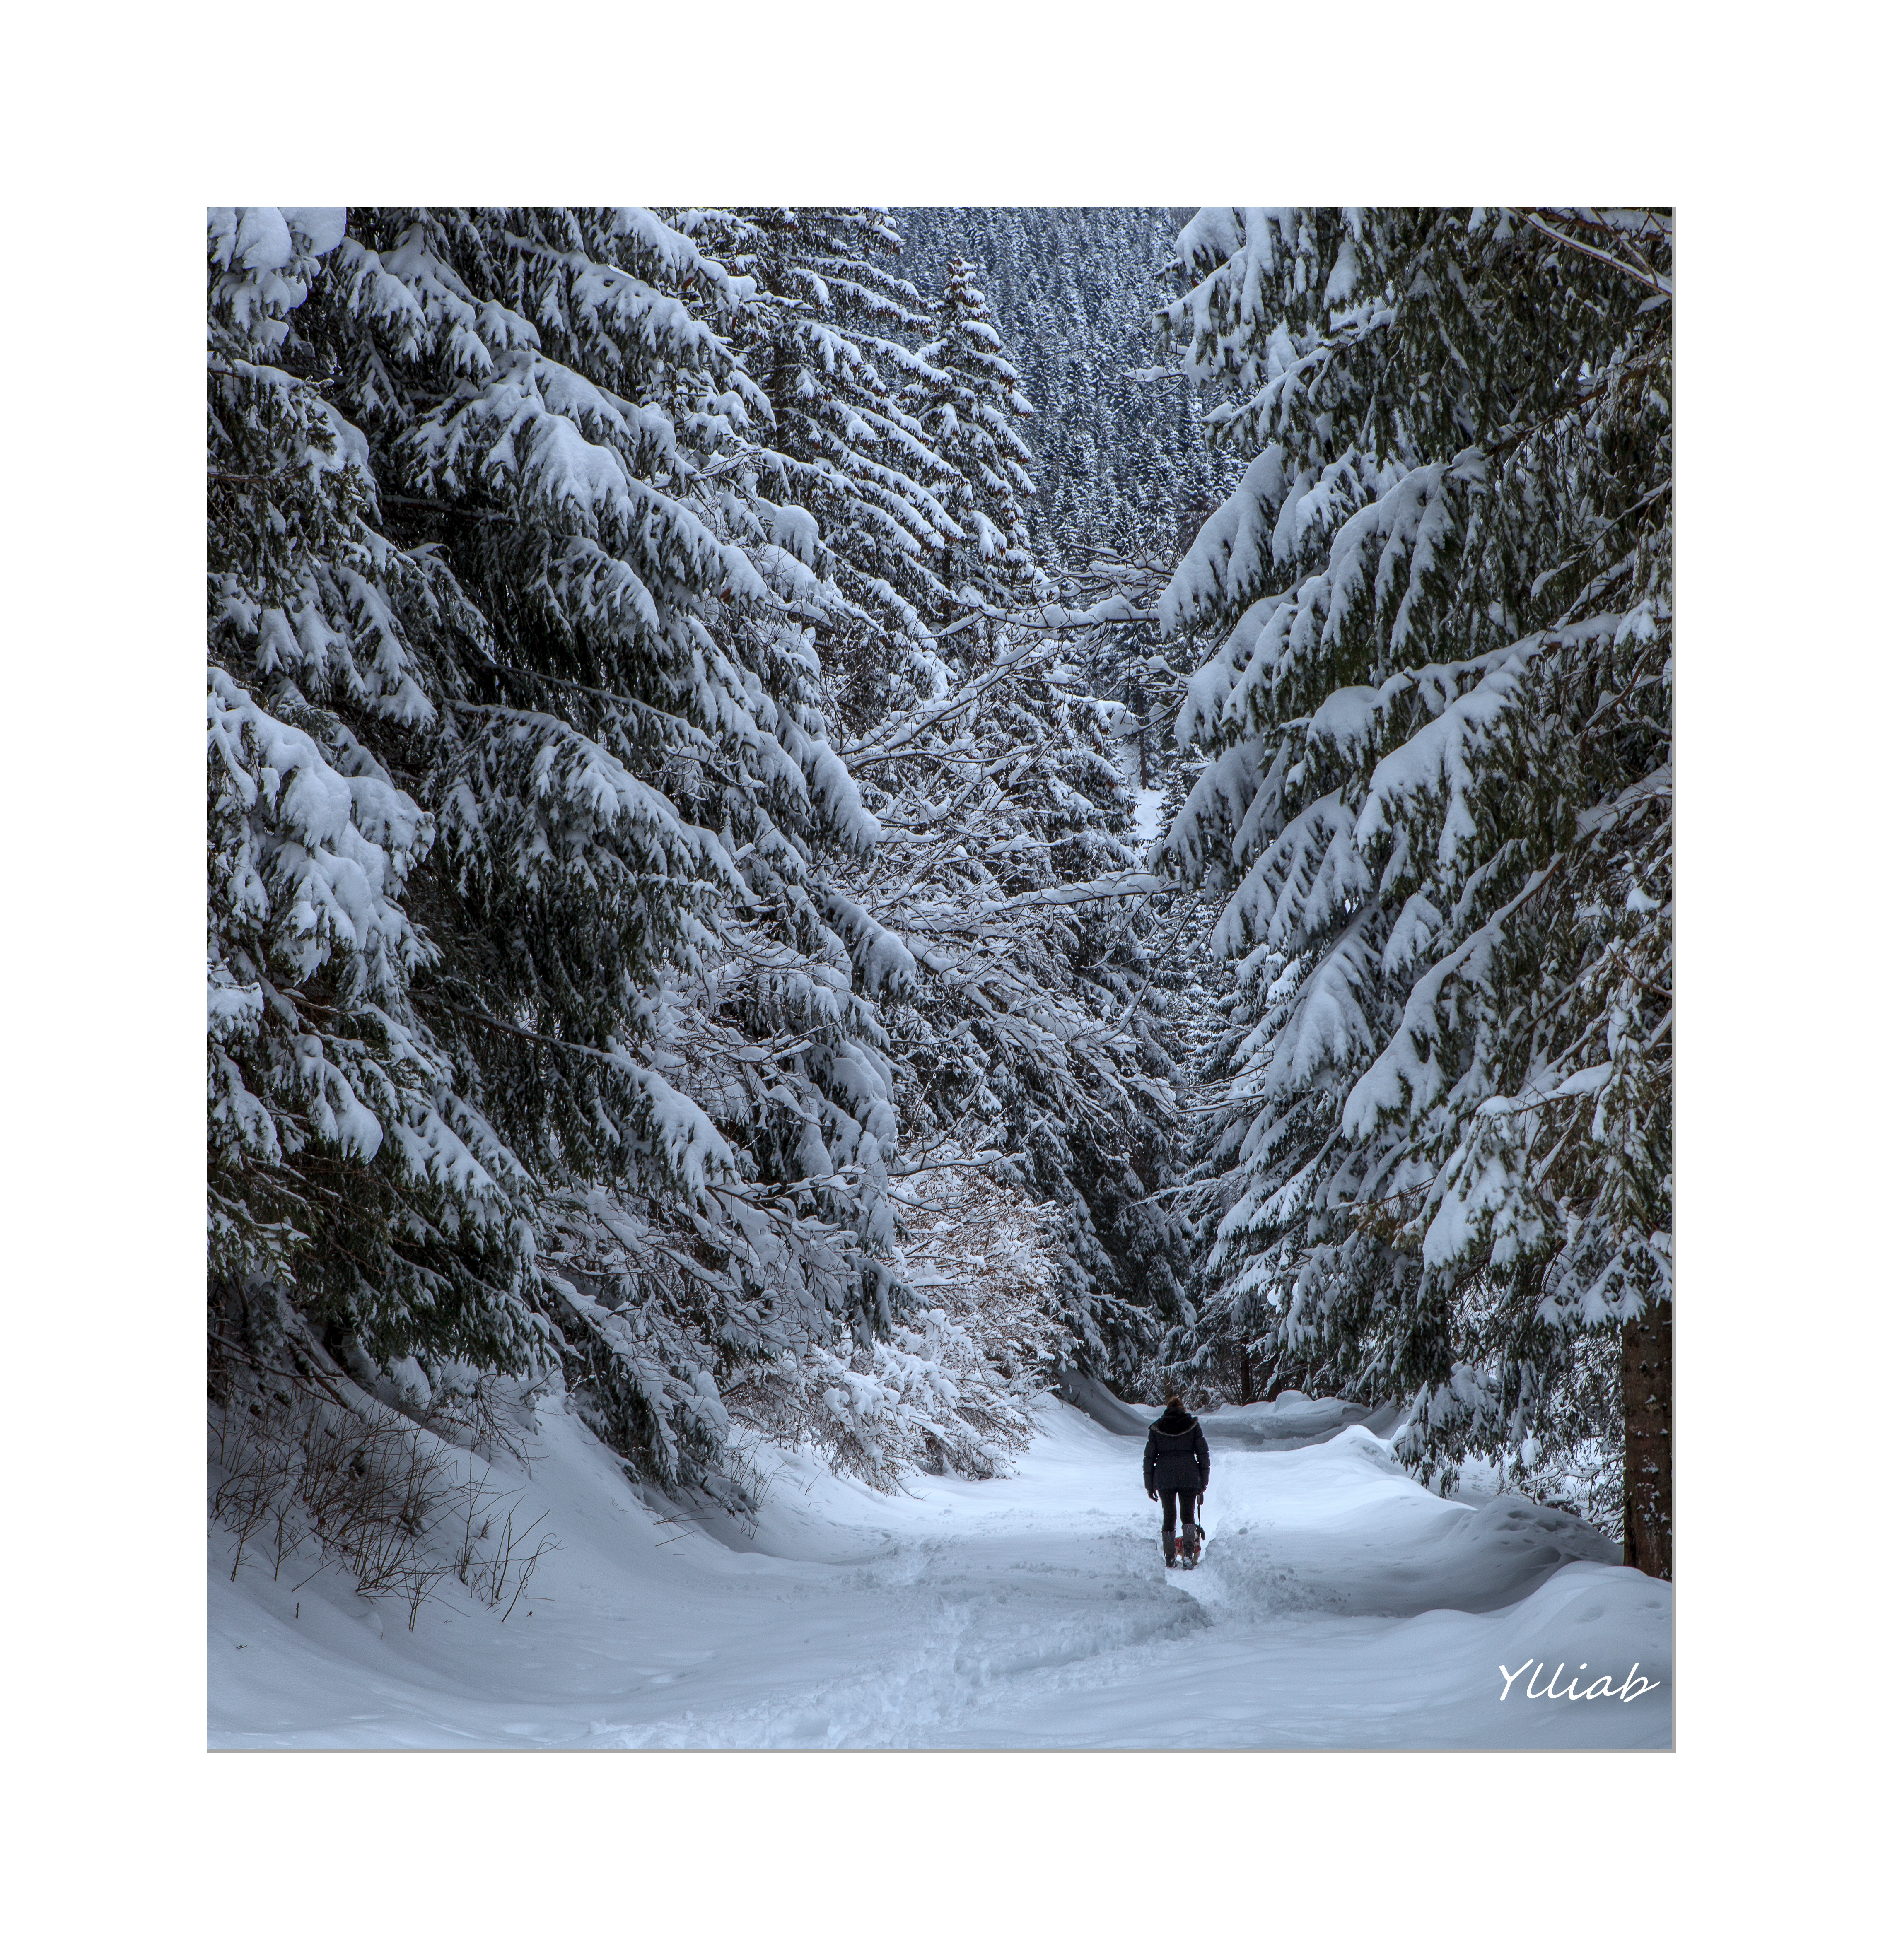
landscape, tree, branch, snow, winter, canon, weather, silence, flickr, paysage, hiver, french, spruce, footwear, alpes, promenade, autofocus, ecosystem, ylliab, ylliabphoto, laphotographiesimple, photographe, belledonne, tundra, geological phenomenon